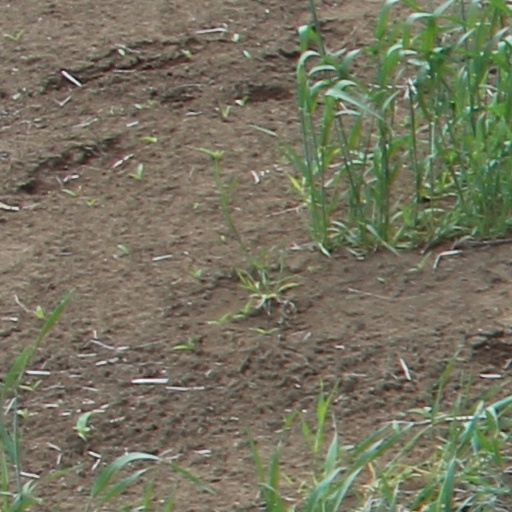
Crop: wheat